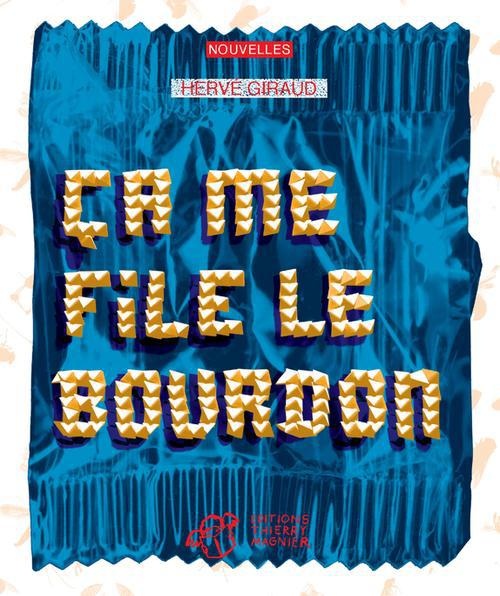
CA ME FILE LE BOURDON
Brand: GIRAUD HERVE
Category: Food, Beverages & Tobacco > Food Items > Fruits & Vegetables > Fresh & Frozen Vegetables > Celery